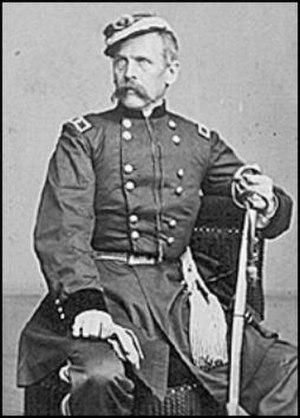
Louis Blenker est un soldat allemand et américain.